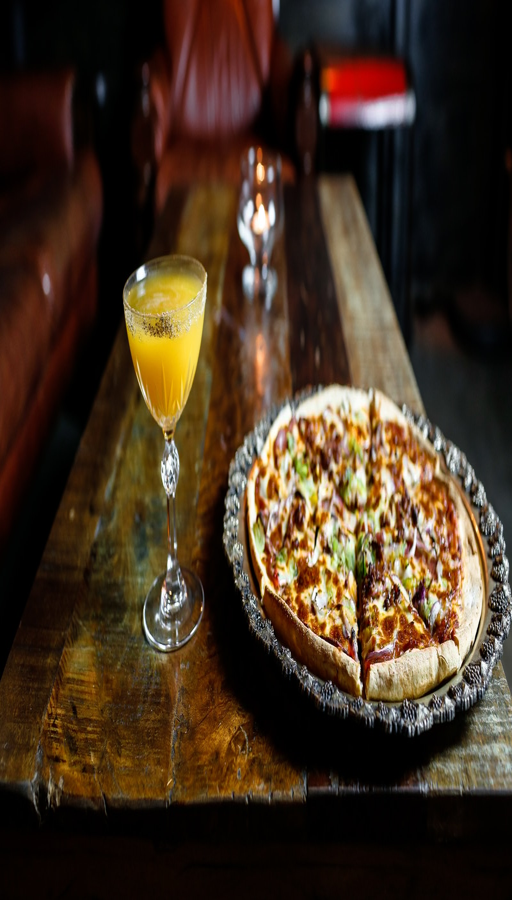
order a pizza upstairs from us